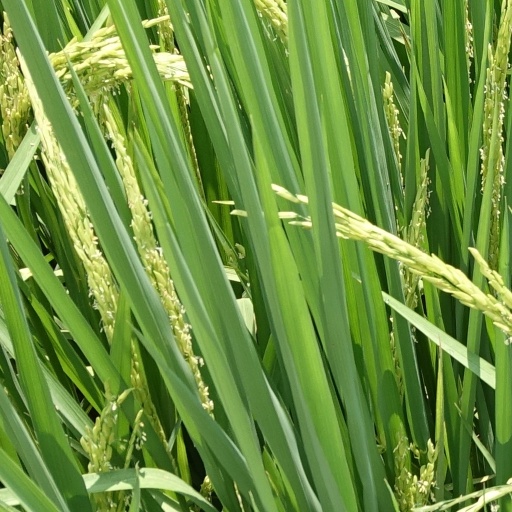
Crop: rice